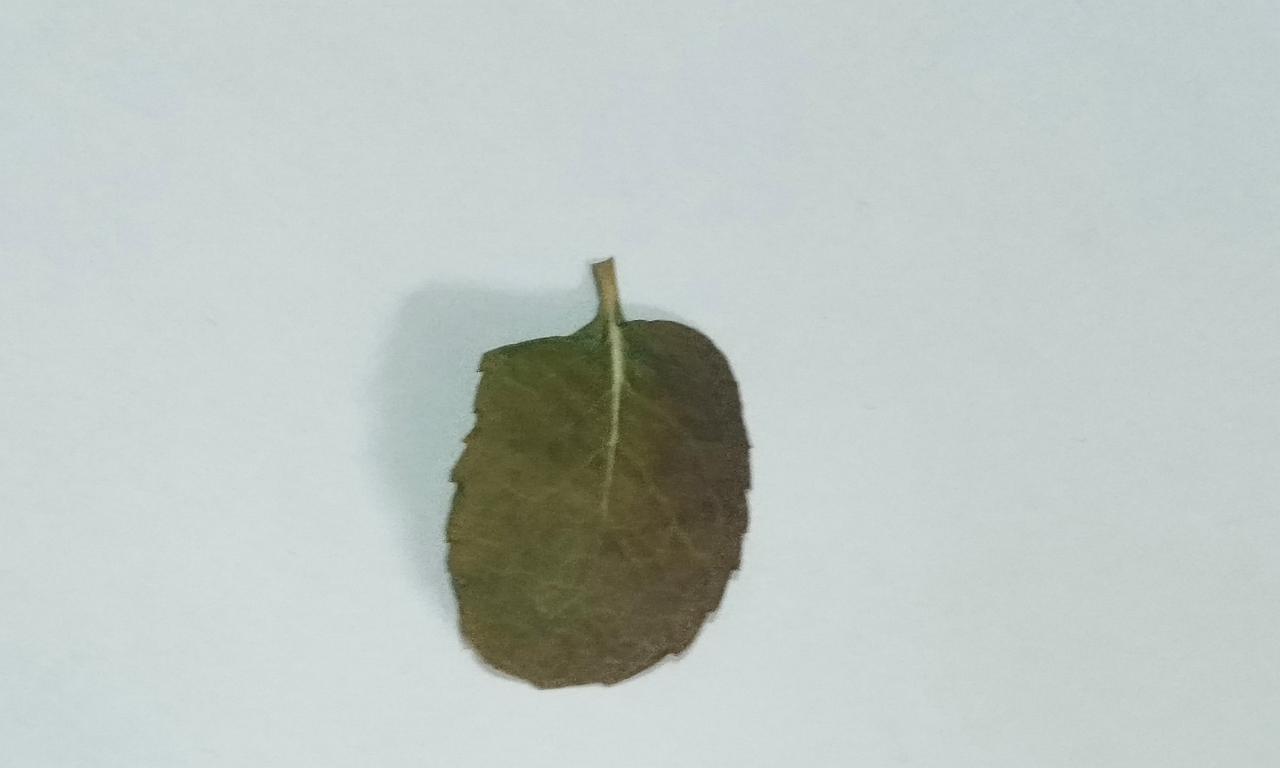
Label: Dried